Oren Harman

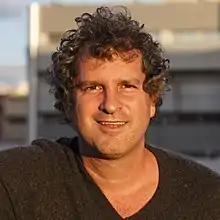
Oren Harman

Oren Harman was born in Jerusalem on January 25, 1973. He grew up and was educated in Jerusalem and in New York City, where he attended the Collegiate School for Boys and excelled at soccer (he was dubbed "the little Israeli magician" by "New York Newsday"). He graduated from Hebrew University Secondary School in Jerusalem. Harman studied history and biology at Hebrew University, where he graduated summa cum laude. He received M.Sc. and D.Phil. degrees with distinction from Oxford University, and was subsequently awarded the Alon Award for academic excellence, and elected in 2003 to the Young Academy of Sciences of Israel. Between 2008-2021 he served as Chair of the Graduate Program in Science, Technology and Society at Bar-Ilan University. Harman is a Senior Fellow at the Van Leer Jerusalem Institute, where he hosted the "Talking About Science in the 21st Century" public lecture series between 2018-2023, and now directs the Science and Creativity Hub. His fields of expertise include the history and philosophy of modern biology, evolutionary theory, altruism, historical biography, science and mythology, and the historiography of the life sciences.